Kurōbaru Station

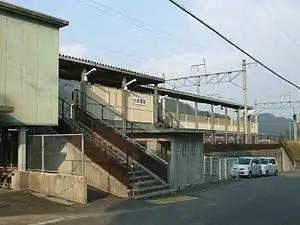
Kurōbaru Station in 2007

is a passenger railway station located in the city of Iizuka, Fukuoka Prefecture, Japan. It is operated by JR Kyushu in